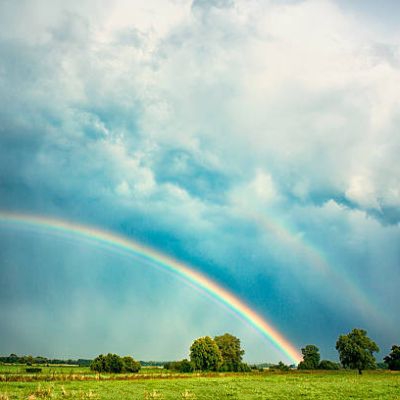
Cloud type: Nimbostratus (Ns)